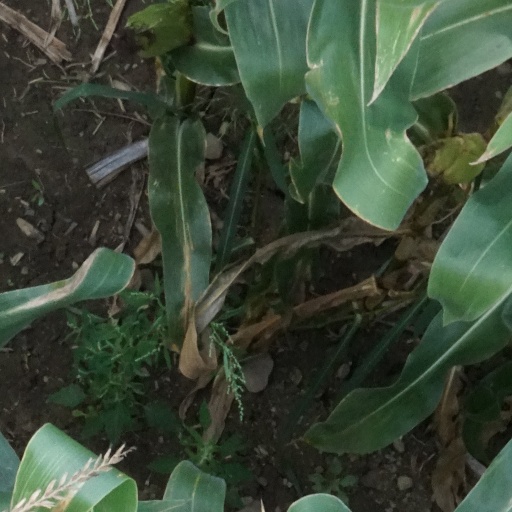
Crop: maize; corn